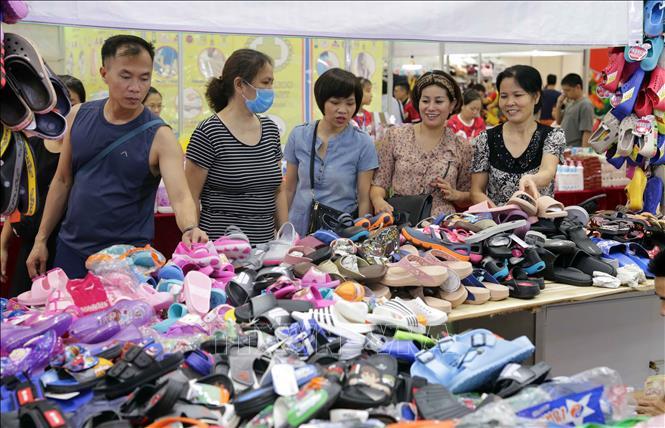
có năm người đang lựa chọn các sản phẩm giày dép